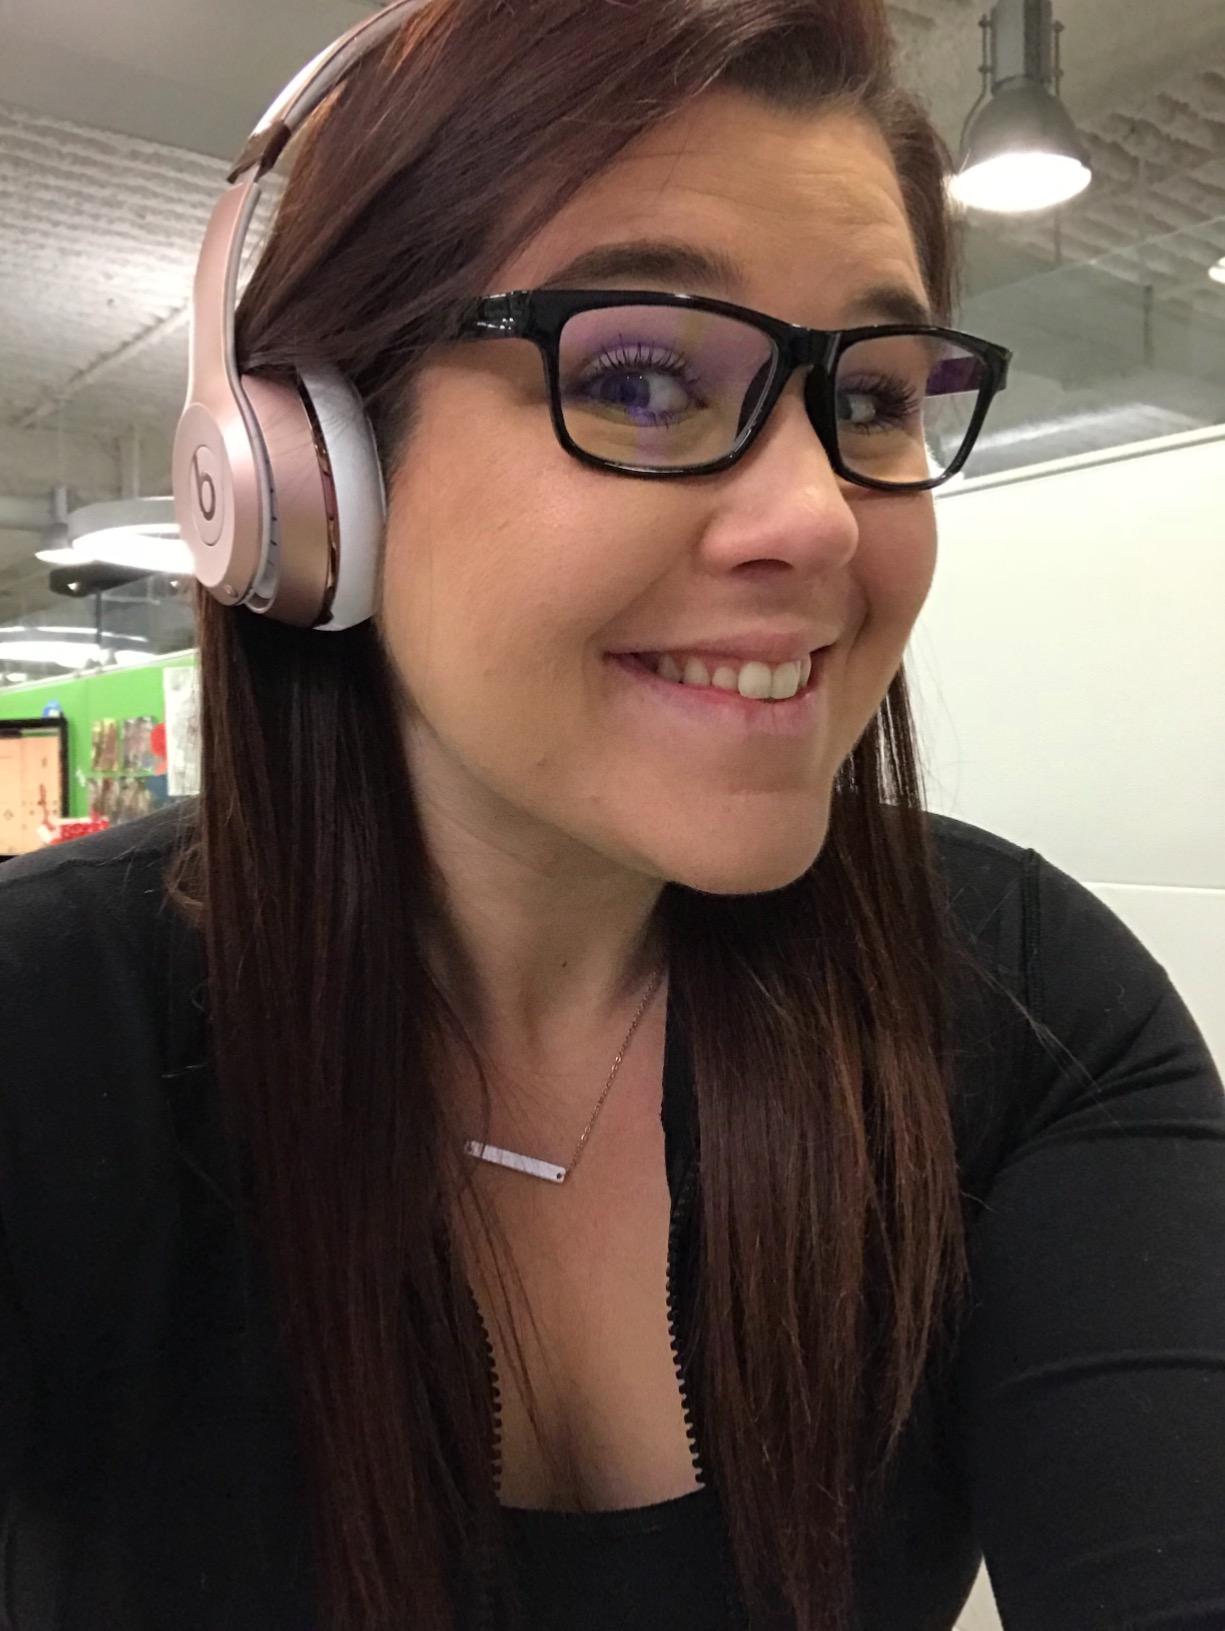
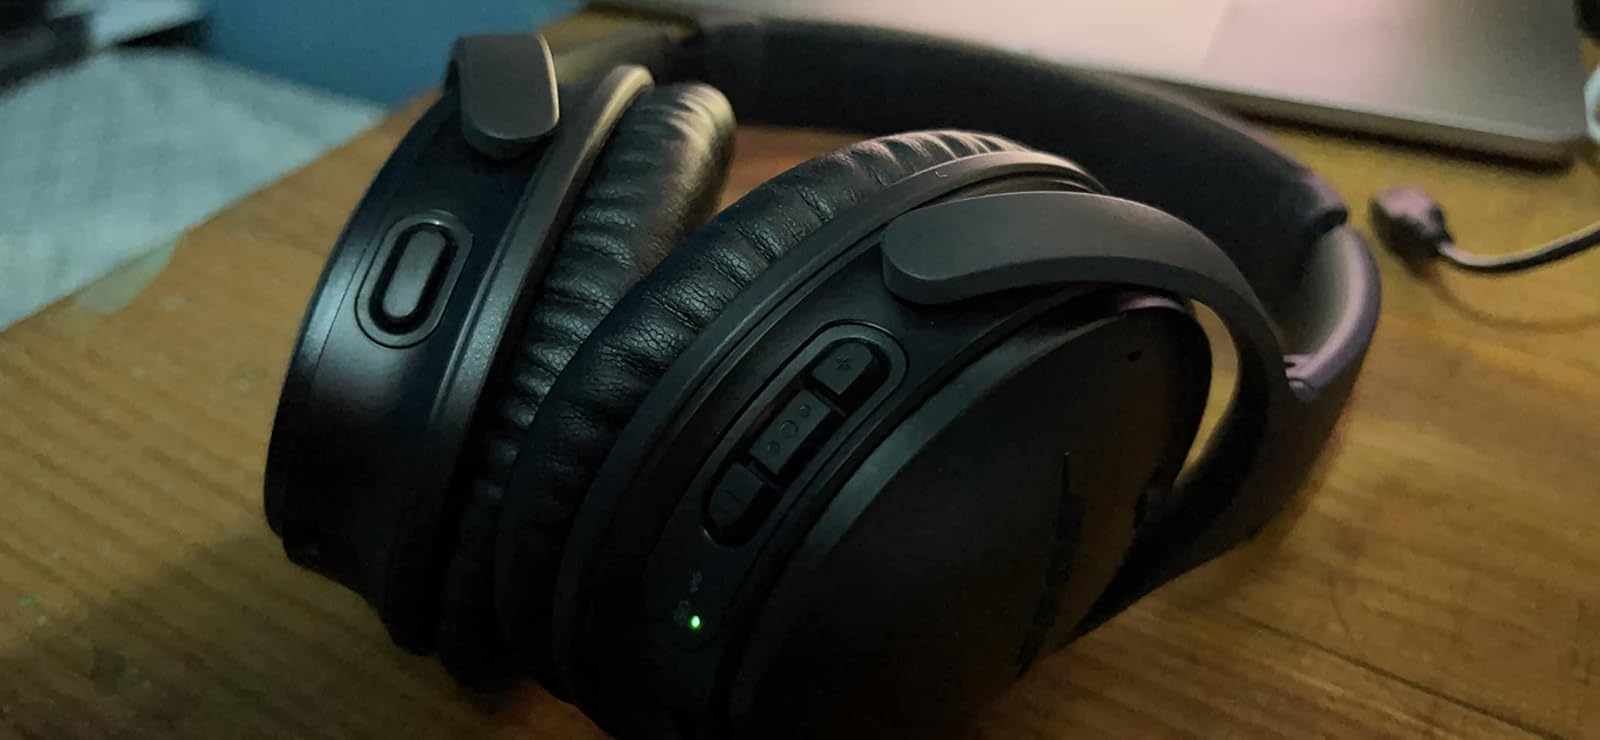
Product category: headphones
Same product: no